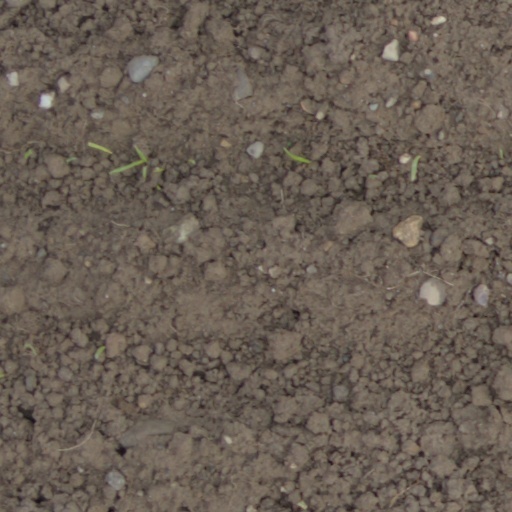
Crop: wheat